Project Gorgon

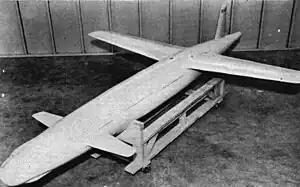
A Gorgon IIA in 1947

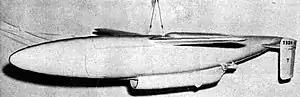
A TD2N-1 (Gorgon IIIB) target drone

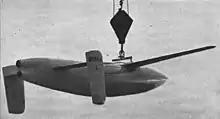
The Gorgon IIIC

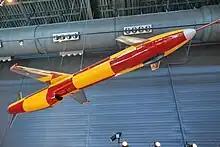
RTV-N-15 Pollux in the Steven F. Udvar-Hazy Center

The Gorgon missile family was a series of experimental air-to-air, air-to-surface, and surface-to-surface missiles developed by the United States Navy's Naval Aircraft Modification Unit between 1943 and 1953. The immaturity of the technology involved meant that none of the Gorgon missiles achieved operational service, however they were extensively used in the development of guided missile controls and guidance technologies.